El Dorado

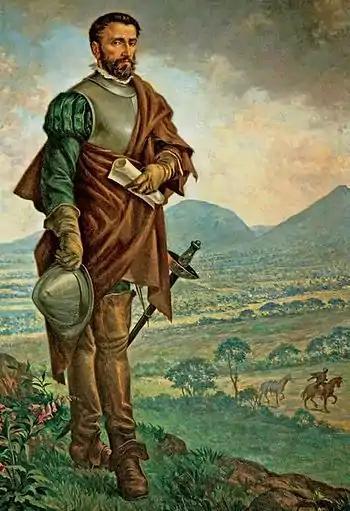
Gonzalo Jiménez de Quesada

El Dorado is a mythical city of gold supposedly located somewhere in South America. The king of this city was said to be so rich that he would cover himself from head to foot in gold dust – either daily or on certain ceremonial occasions – before diving into a sacred lake to wash it off. The legend was first recorded in the 16th century by Spanish colonists in the Americas; they referred to the king as el Dorado, the Golden One, a name which eventually came to be applied to the city itself.